Kalutara Bodhiya

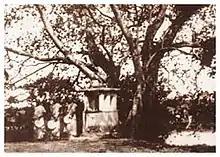
Kalutara Bodhiya as appeared in the early 20th century.

After the Portuguese, the Dutch and the English, who succeeded them as colonial rulers of Sri Lanka, also used Kalutara Bodhi premises for administrative and military purposes. During the 19th century when the British government started to construct railroads in Sri Lanka, it was decided to remove this Bodhi tree as it was obstructing the initial plans to build the Kalutara Railway bridge. But it was later decided to construct the bridge without harming the Bodhi tree, due to the protests made by the Buddhist public, who were led by Sandanayake Upasaka, a Buddhist layman in Kalutara area.